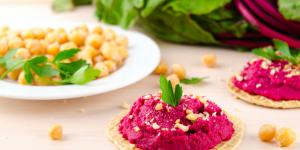
canapes con remolacha